Robert Travers (MP)

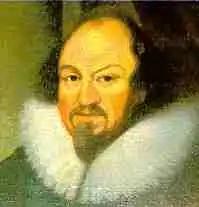
Richard Boyle, 1st Earl of Cork, Travers patron

In the early 1620s he was appointed Deputy to Sir Lawrence Parsons, the Irish Admiralty Judge, and was also made judge of the provincial Admiralty Court in Munster. Here again he became notorious for taking bribes and for keeping prizes for himself. By 1625 Sir Edward Villiers, who was briefly Lord President of Munster, was writing in despair that the Crown could not trust the conduct of the Admiralty to "such a one" as Travers, and referred pointedly to his Castle Chamber conviction for corruption. Villiers urged that Henry Gosnold, Travers' predecessor, who had a reputation for integrity, be restored to office. Gosnold did return to the Admiralty Court in the 1630s, but during the Civil War found himself unable to exercise his judicial functions. The Parliament of Ireland set up a rival court at Kinsale with Travers as its judge; not surprisingly, further accusations of corruption were made against him.